Sordes

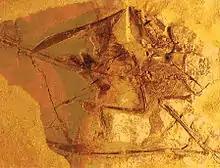
Holotype specimen

The fossil shows remains of the soft parts, such as membranes and hair-like filaments. This was the first unequivocal proof that pterosaurs had a layer of hair-like filaments covering their bodies, later named pycnofibres. The pycnofibres served as insulation, an indication the group was warm-blooded, and provided a streamlined flight profile. The pycnofibres are present in two main types: longer at the extreme part of the wing membrane and shorter near the body. In the 1990s, David Unwin argued that both types were essentially not hairs but reinforcing fibres of the flight membranes. Later he emphasized that "hair" in the form of pycnofibres was indeed present on the body, after the find of new specimens clearly showing this.